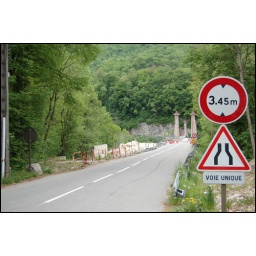
355 - Grenoble-Annecy - Little bridge over a canyon